Corvidae

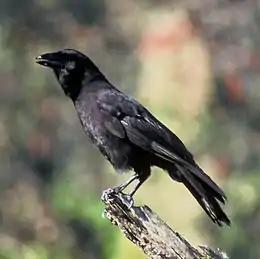
The Hawaiian crow is extinct in the wild as a result of habitat loss and other factors.

Unlike many other bird families, corvid fitness and reproduction, especially with many crows, has increased due to human development. The survival and reproductive success of certain crows and ravens is assisted by their close relationship with humans.